Panta bhat

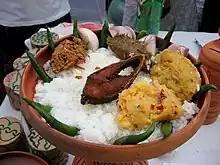
Panta Ilish - a traditional platter of "Panta bhat" with fried Ilish slice, supplemented with dried fish ("shutki"), pickle ("achar"), dal, green chillies and onion - is a popular serving for the Pahela Baishakh festival.

Panta Bhat or Poita Bhat ( "Pàntà Bhàt"; "Poĩta Bhat" or পন্তা ভাত "Ponta Bhat") consists of cooked rice soaked and fermented in water. The liquid part is known as Toraṇi in Odia. It is a rice-based dish prepared by soaking rice, generally leftover, in water overnight. Traditionally served in the morning with salt, onion, chili and Aloo Makha/Alu Pitika (mashed potato). It is consumed in eastern Indian states of West Bengal, Odisha (Pakhala), Jharkhand, Chhattisgarh, Assam, Tripura and in the country of Bangladesh. Panta Bhat with Ilish (Hilsha) is the National Dish of Bangladesh. It is a popular dish on the day of Pahela Baishakh or Bengali new year. It has been described in documents from 17th century, while the dish Pakhala from Odisha documents back to 10th century CE, and is known as the origin of this dish. Panta bhat has more micronutrients than fresh rice. It is traditionally considered as beneficial in conditions.